Bowmanville POW camp

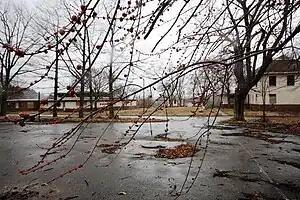
Bowmanville POW camp in 2011

The Bowmanville POW camp, also known as "Camp 30", was a Canada administered POW camp for German soldiers during World War II located on 2020 Lambs Road in the community of Bowmanville, Ontario in Clarington, Ontario, Canada. In September 2013, the camp was designated a National Historic Site of Canada.